Media/Wawa Line

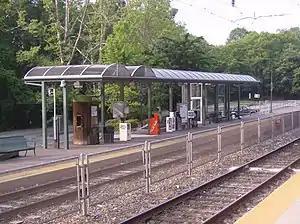
Elwyn, terminus of the line from 1986 to 2022

Media/Wawa Line trains use the West Chester Branch, a former Pennsylvania Railroad line, which diverges from the SEPTA Main Line at 30th Street Station. At Arsenal Interlocking, just south of Penn Medicine Station, there is a junction with Amtrak's Northeast Corridor where Airport and Wilmington/Newark trains diverge. The West Chester branch turns west, curves around the Woodlands Cemetery, and heads west towards Elwyn. From University City to Fernwood–Yeadon, the line is grade-separated; immediately west of Fernwood/Yeadon station, the abandoned Newtown Square Branch diverges north.